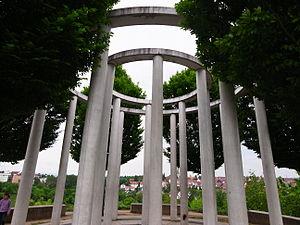
L'université de Hohenheim est une université située à Stuttgart en Allemagne. Créée en 1818, elle est l'université la plus ancienne de Stuttgart, et l'une des universités allemandes les plus réputées en sciences économiques et en agronomie.